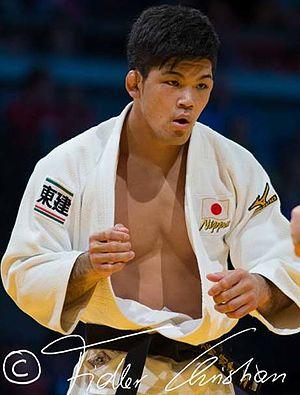
Shohei Ono, né le 3 février 1992, est un judoka japonais en activité évoluant dans la catégorie des moins de 73 kg.